William Peere Williams-Freeman

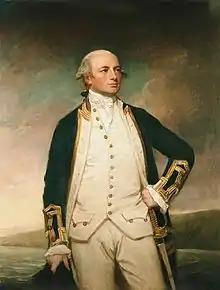
Portrait of Williams-Freeman by George Romney, 1782

Admiral of the Fleet William Peere Williams-Freeman (born William Peere Williams; 6 January 1742 – 11 February 1832) was a Royal Navy officer. He saw action aboard as a junior officer at the Battle of Quiberon Bay during the Seven Years' War. He also took part, as captain of the fifth-rate , in the Battle of Rhode Island and then, as captain of the fifth-rate , in the second relief of Gibraltar during the American War of Independence. Many years after his retirement from the Navy, Williams-Freeman became Admiral of the Fleet for a brief period before his death at the age of 90.